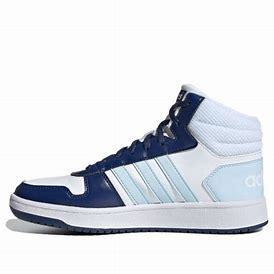
Brand: adidas
Model: NEO Hoops 2 Mid Skate